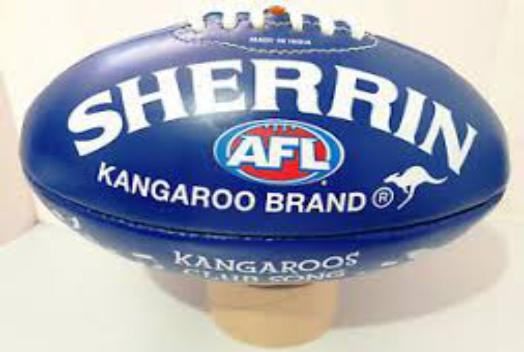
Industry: Sports